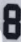
Number: 8